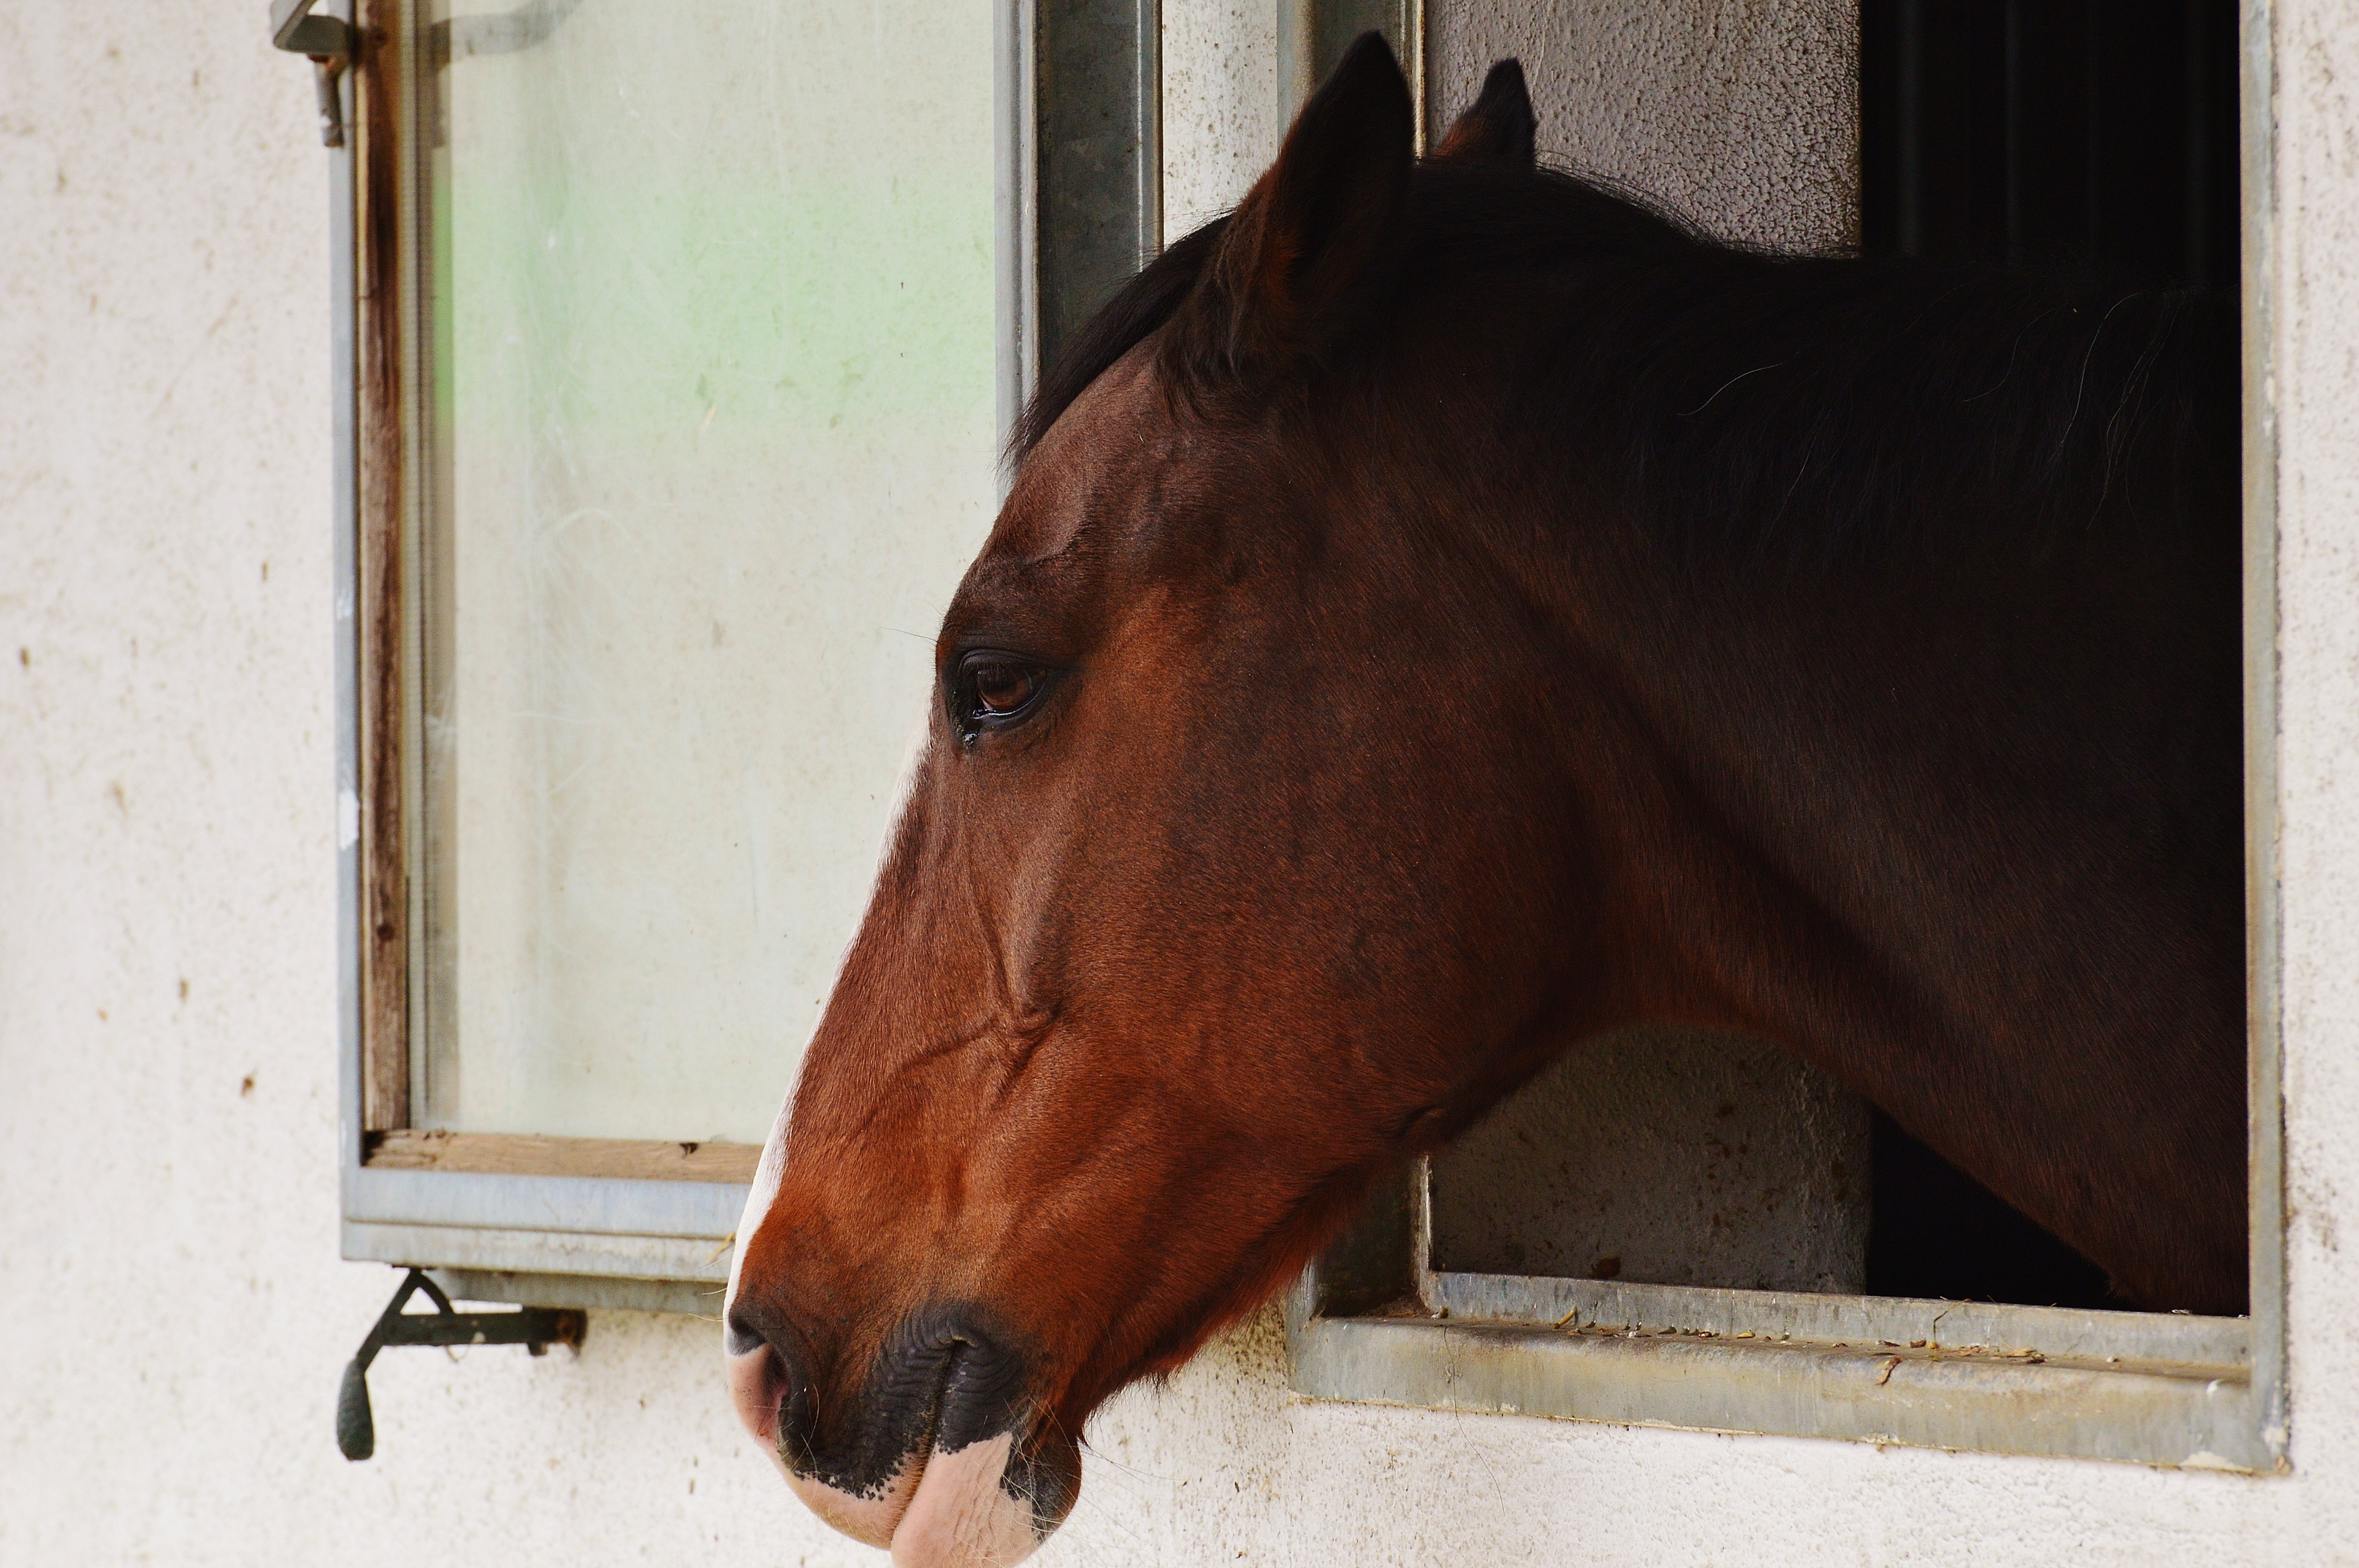
meadow, animal, horse, autumn, brown, mammal, stallion, mane, ride, colorful, bridle, leaves, vertebrate, mare, coupling, reiterhof, horse like mammal, mustang horse